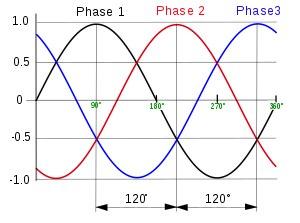
Un système de courant triphasé est constitué de trois courants sinusoïdaux de même fréquence de même amplitude qui sont déphasés entre eux d'un tiers de tour soit 2π⁄₃ radians dans le cas idéal. Si la fréquence est de 50 Hz, alors les trois phases sont retardées l'une par rapport à l'autre de ¹⁄₁₅₀ seconde. Lorsque les trois conducteurs sont parcourus par des courants de même valeur efficace, le système est dit équilibré.